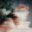
Label: cat